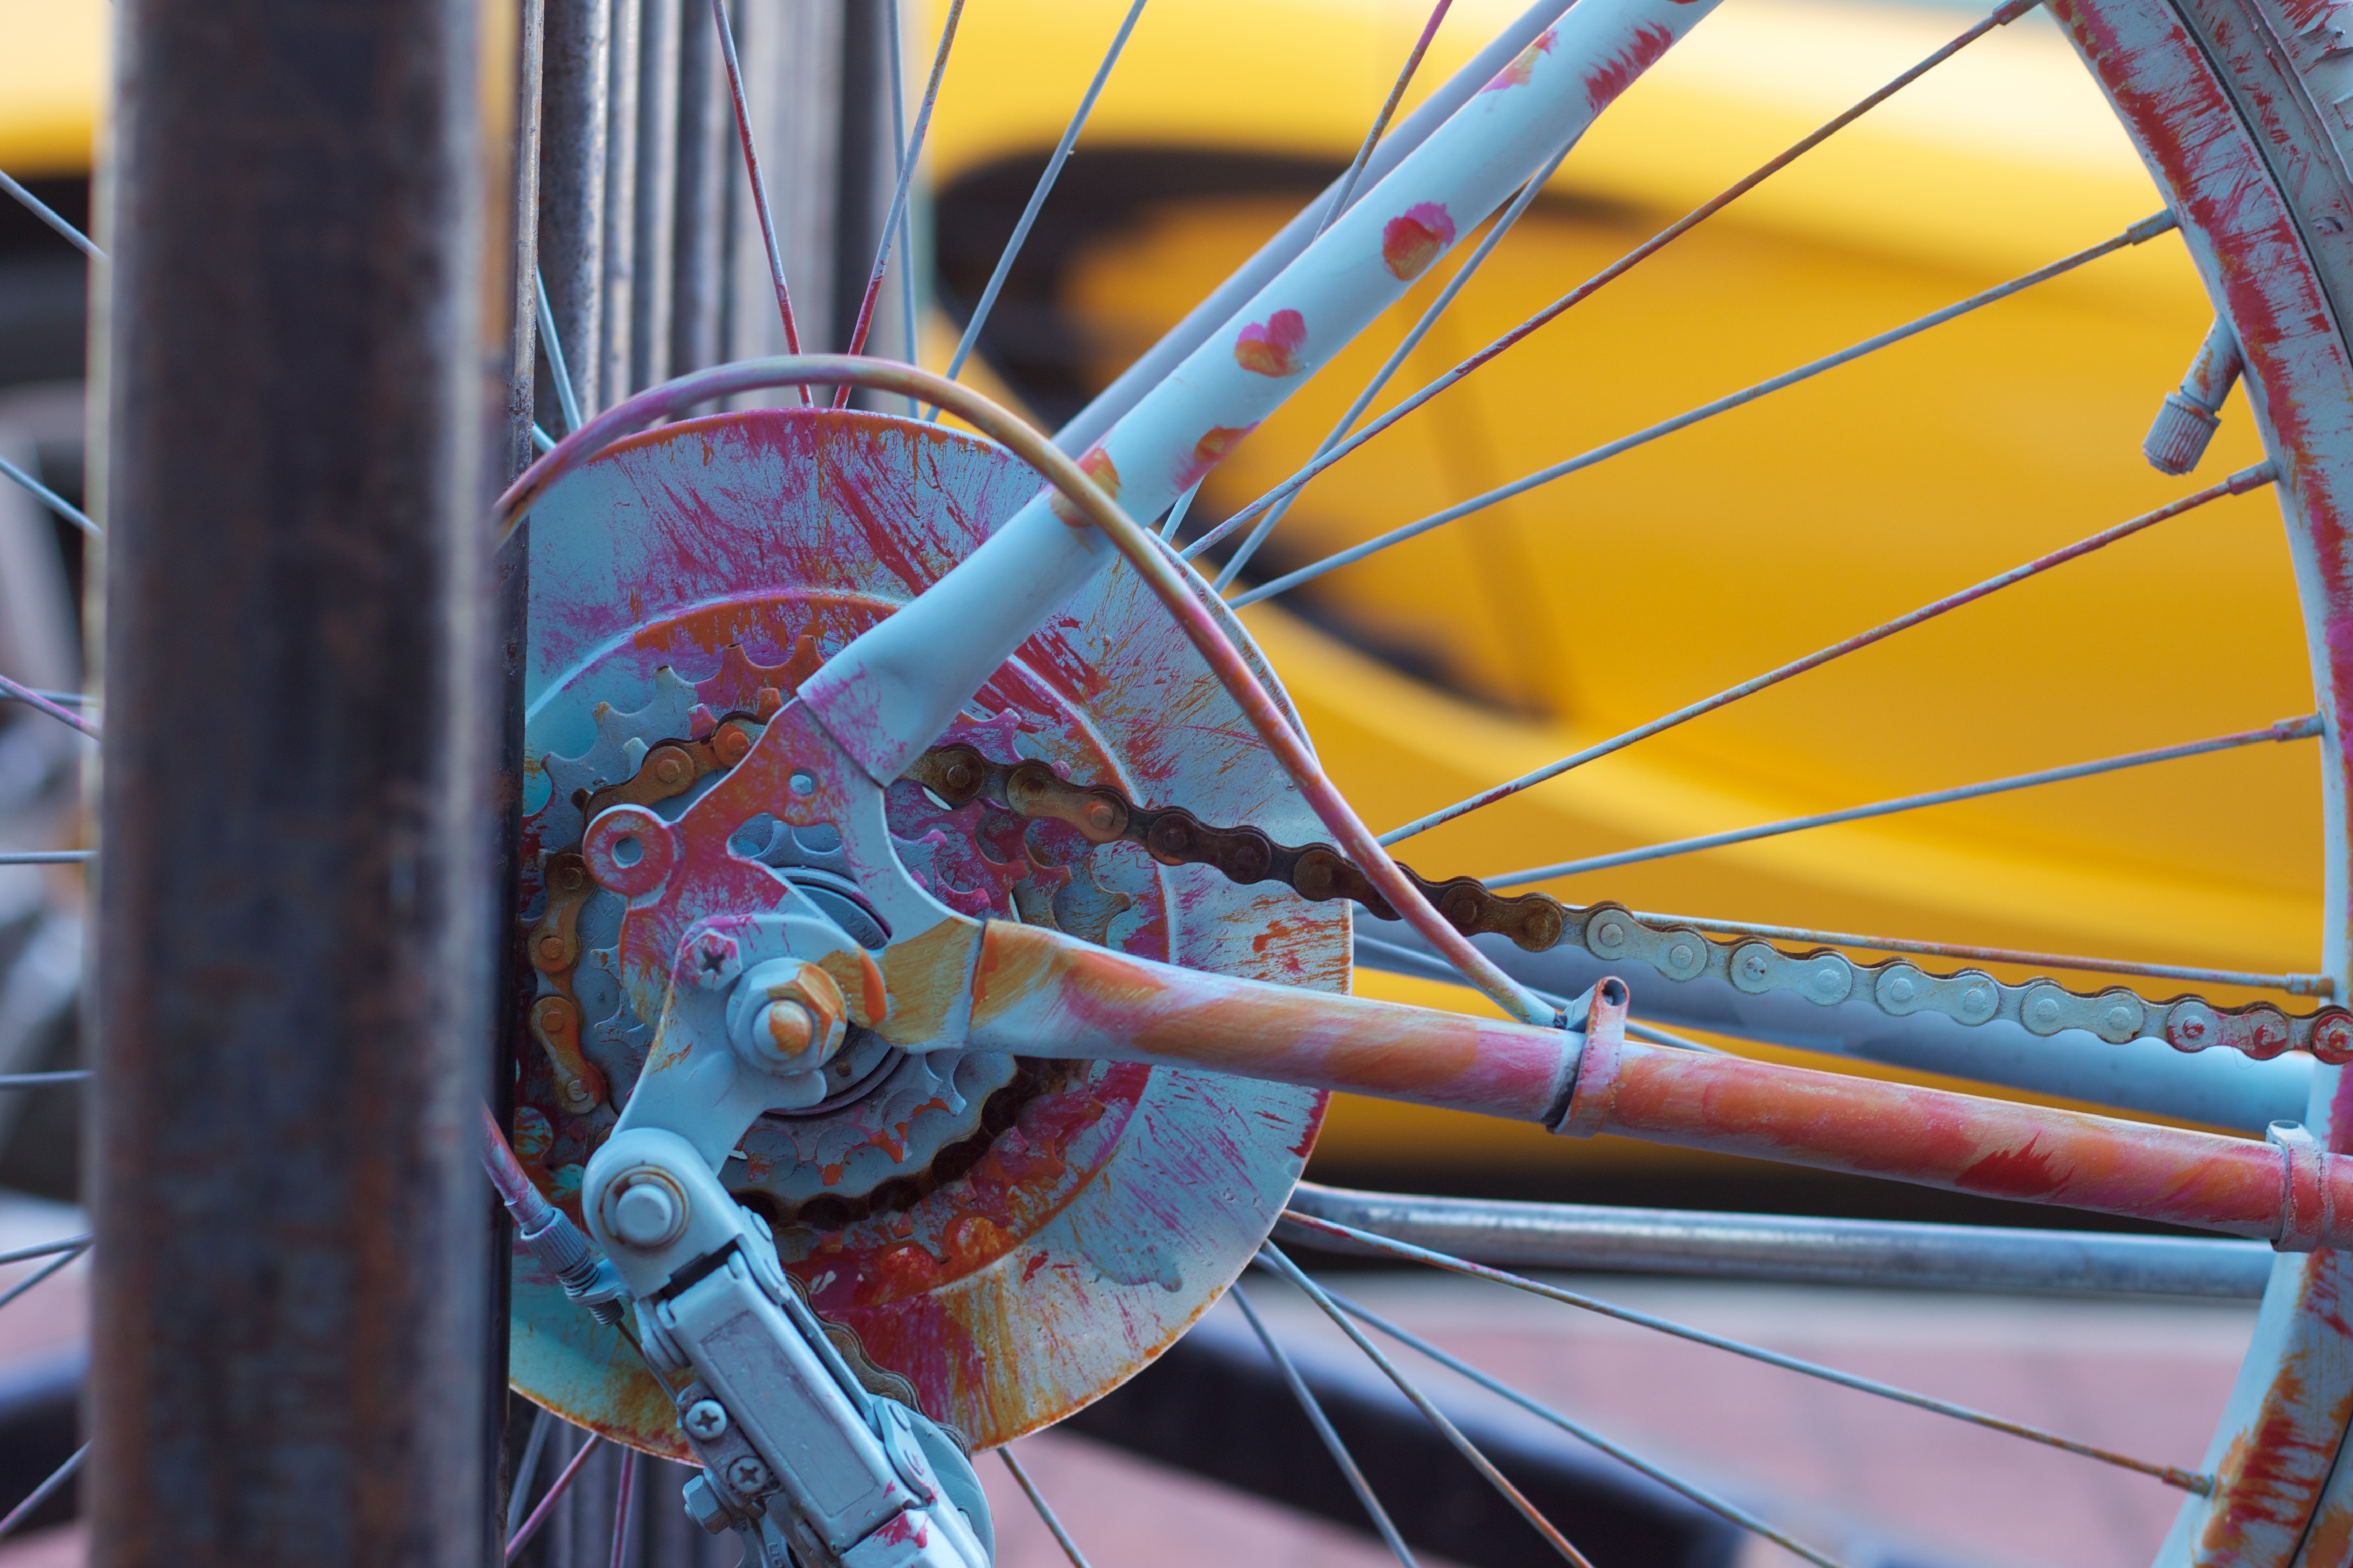
wheel, bicycle, vehicle, amusement park, color, blue, sports equipment, amusement ride